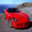
Label: automobile